Le grand show

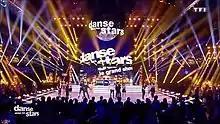
Promotional screenshot of Danse avec les stars : Le grand show

Danse avec les stars: Le grand show was a special episode of the French version of "Strictly Come Dancing", broadcast live from Danse avec les stars - La tournée dancing tour. The episode was broadcast prime time on TF1 channel on 4 February 2017, roughly in the middle of the tour in 2017. The show was held at Zénith d'Auvergne in Clermont Ferrand.